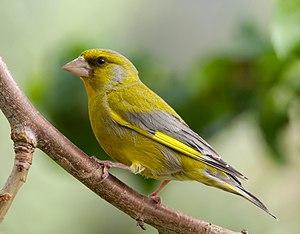
Le Verdier d'Europe est une petite espèce de passereaux partiellement migrateur, très répandu, de la famille des fringillidés.